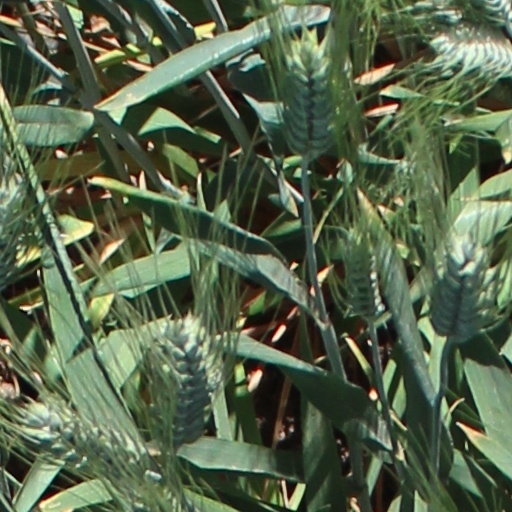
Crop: wheat